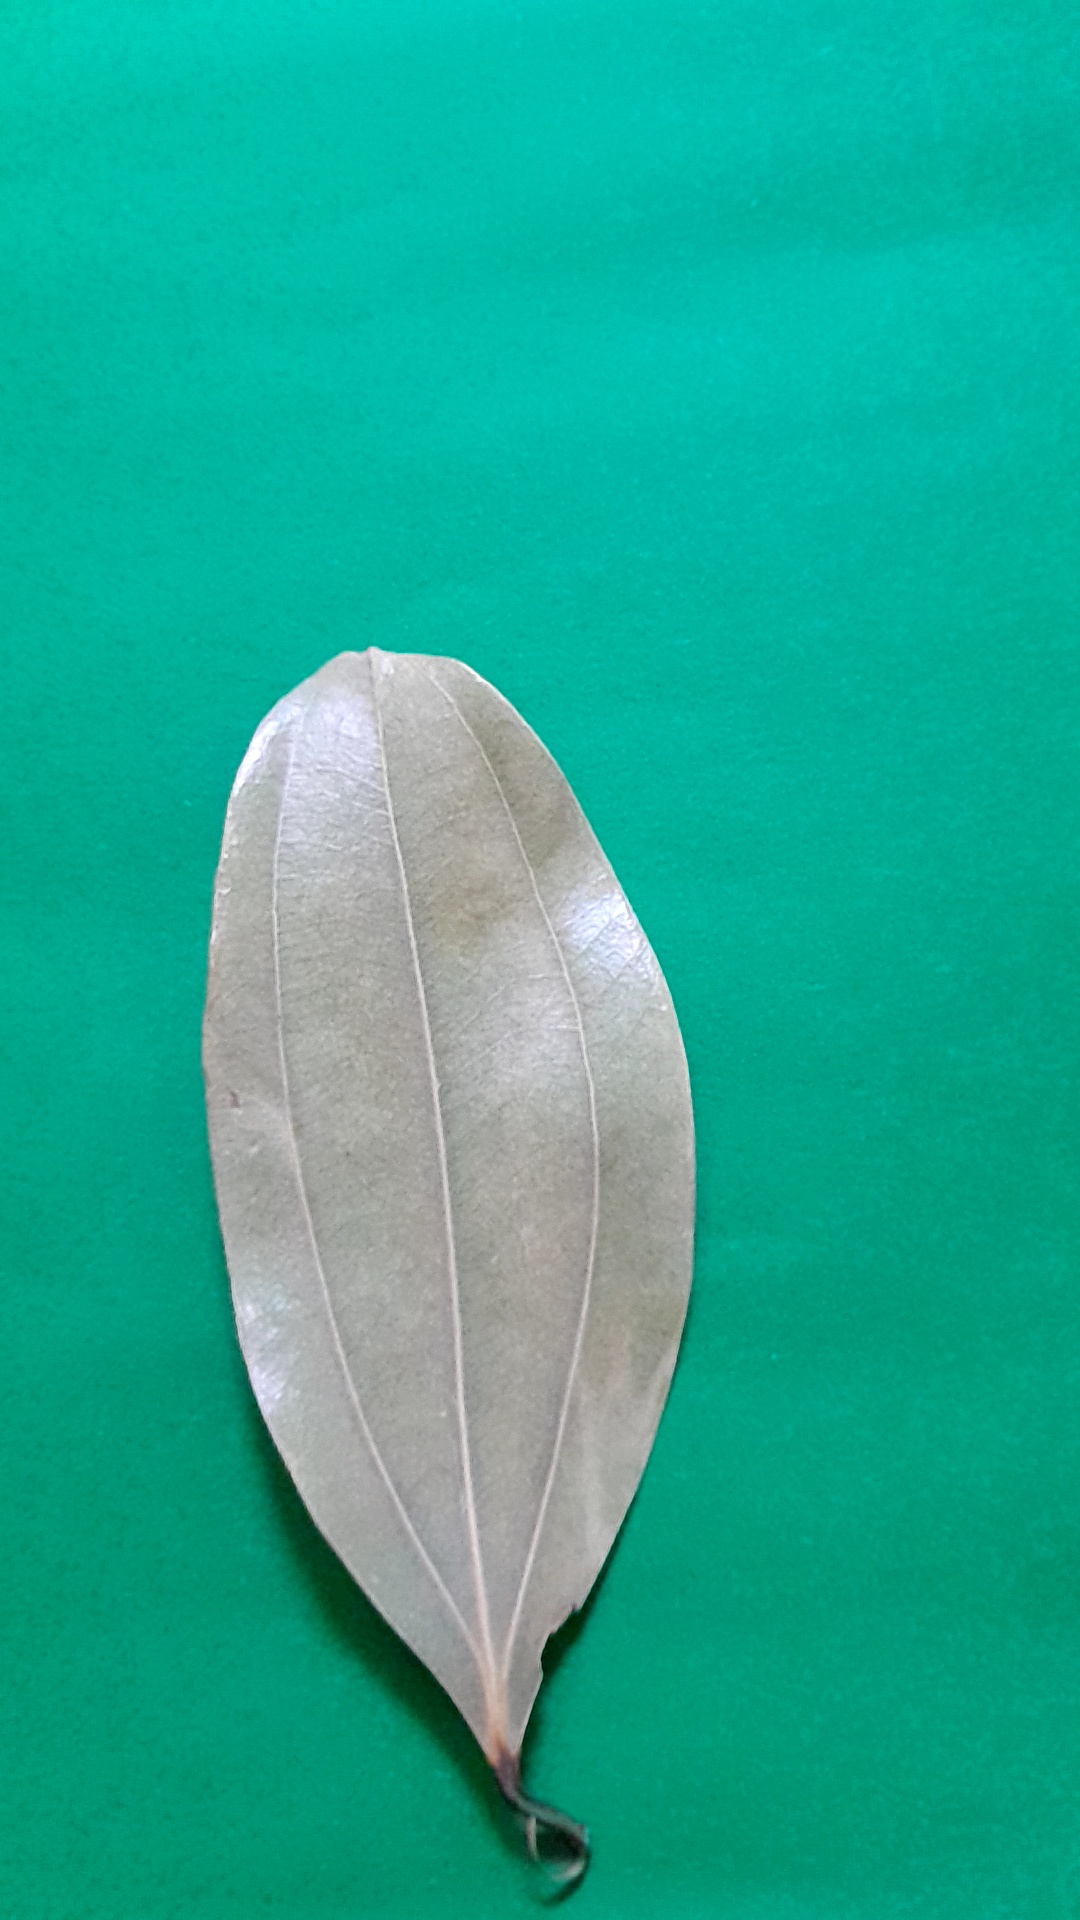
Label: Dry Leaf